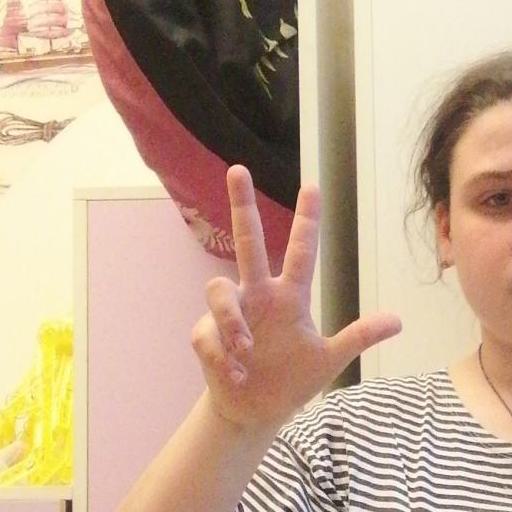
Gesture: three2